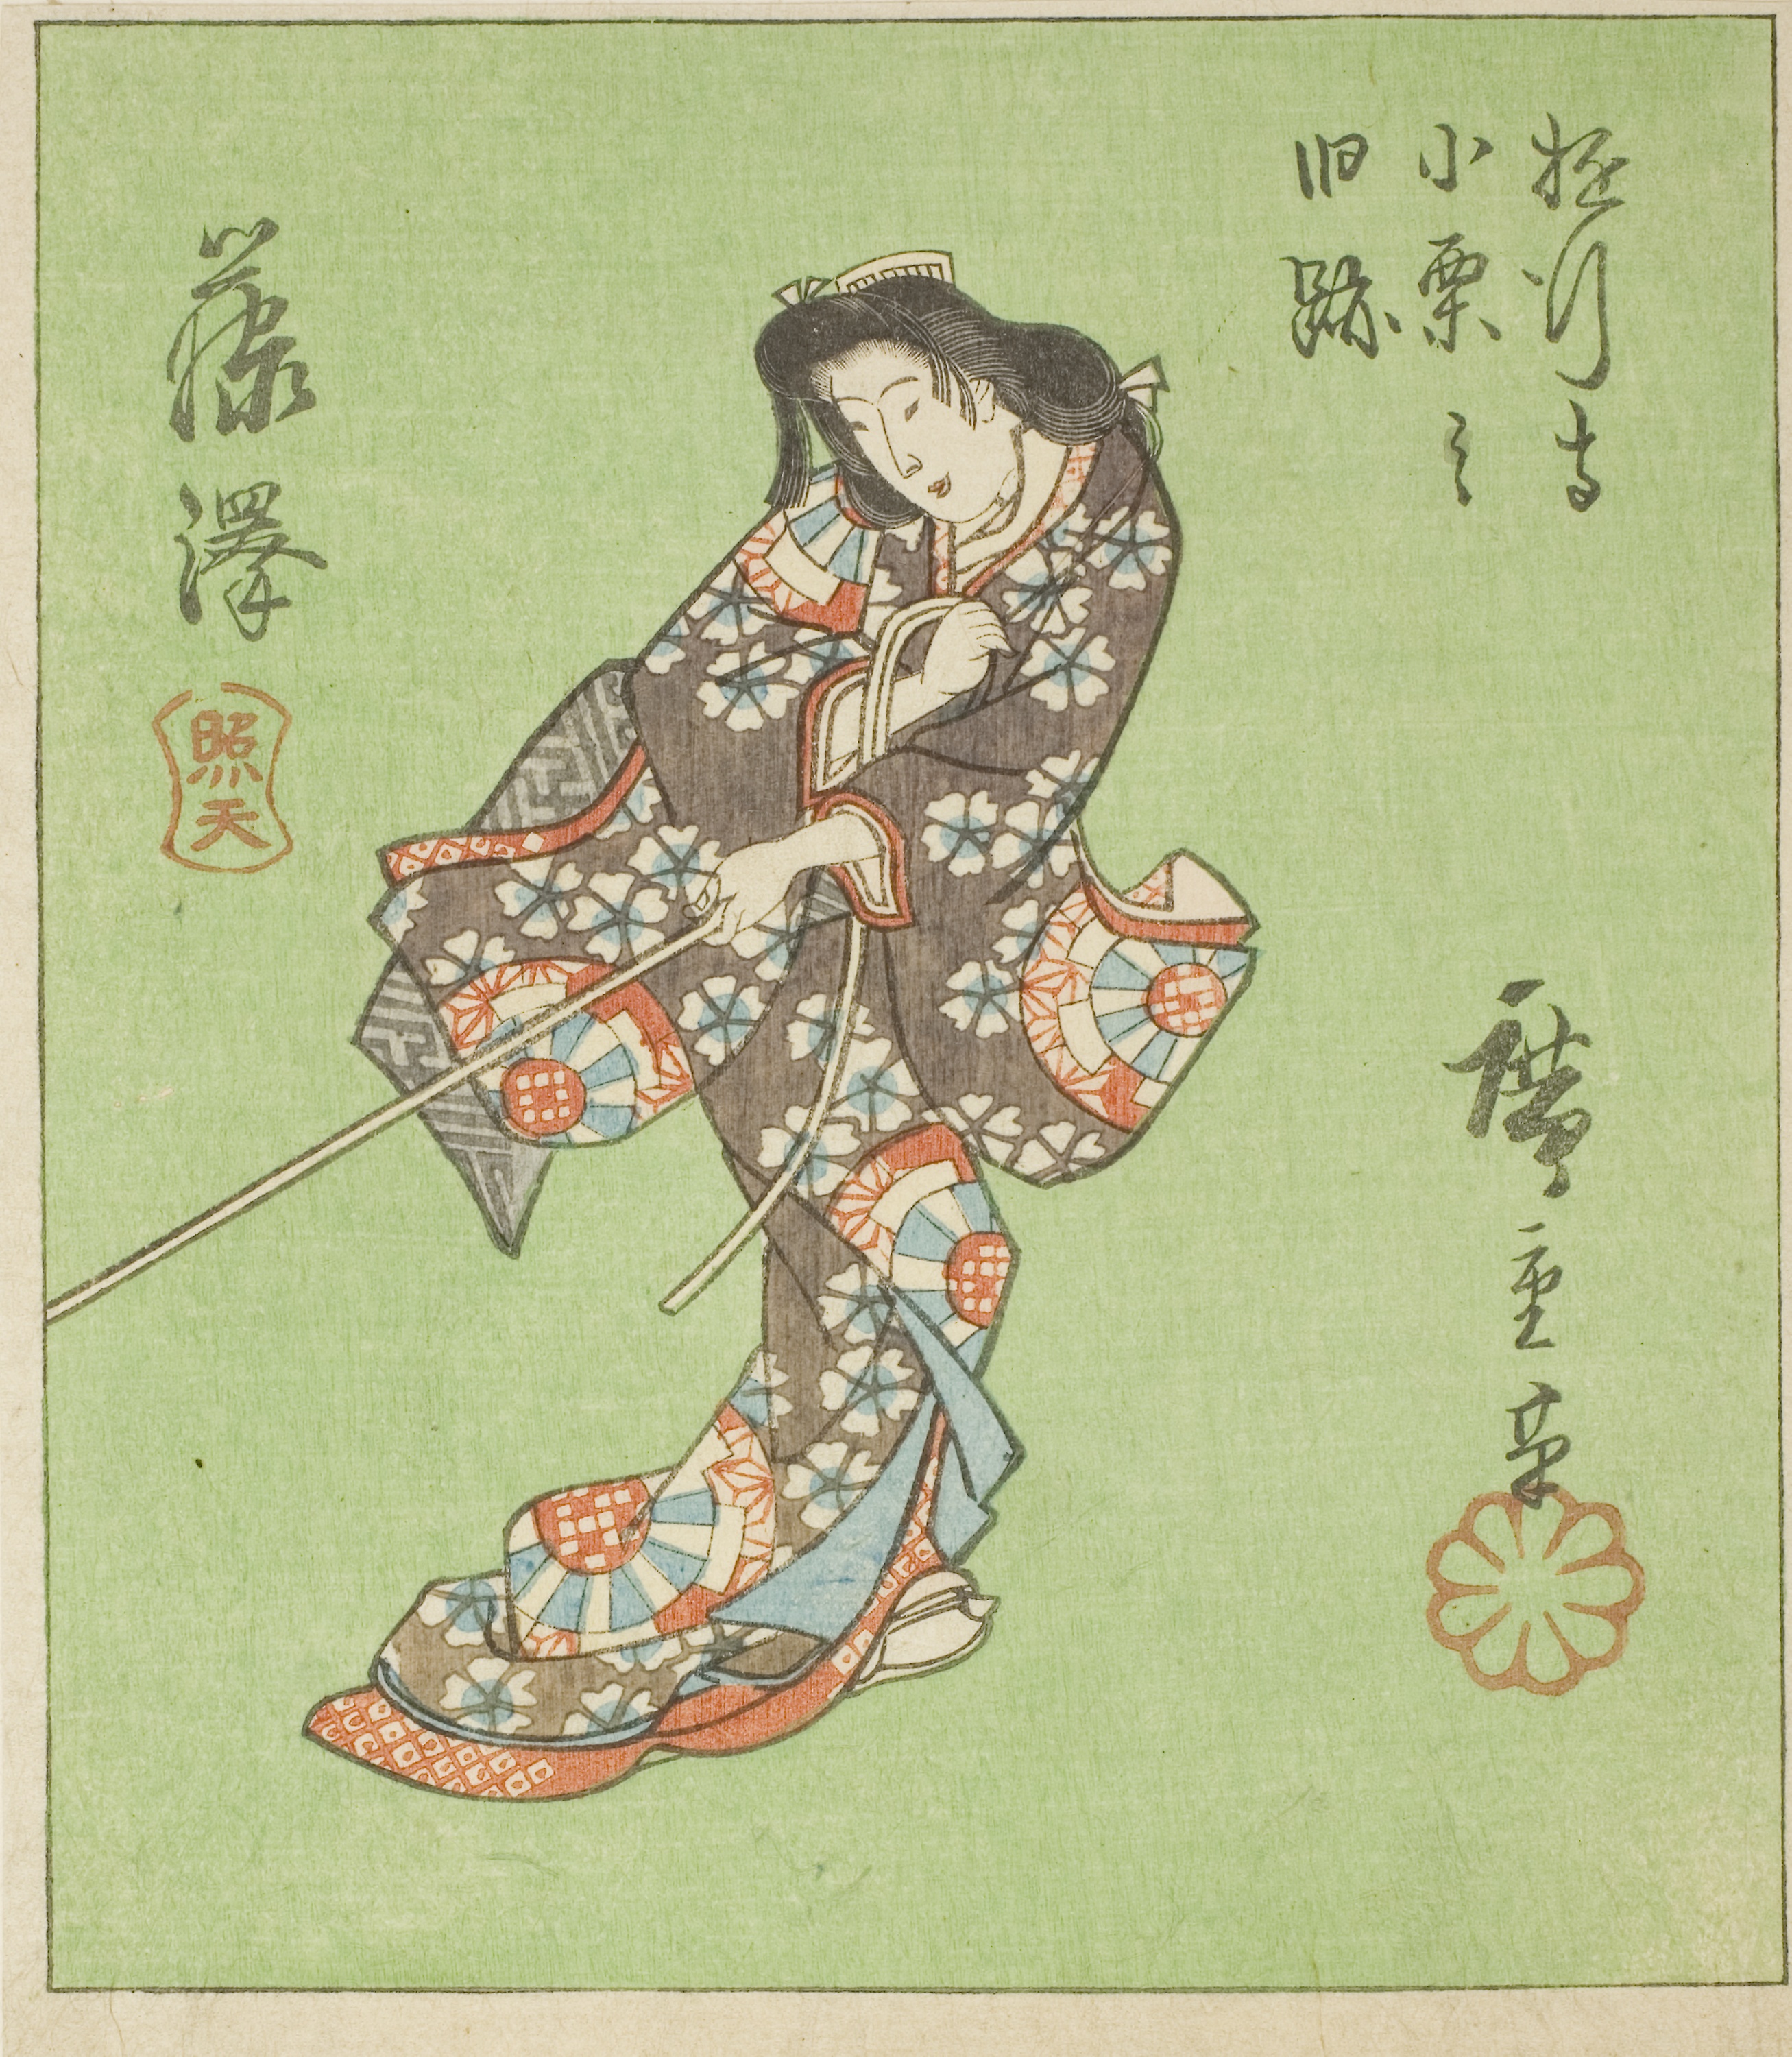
illustration, art